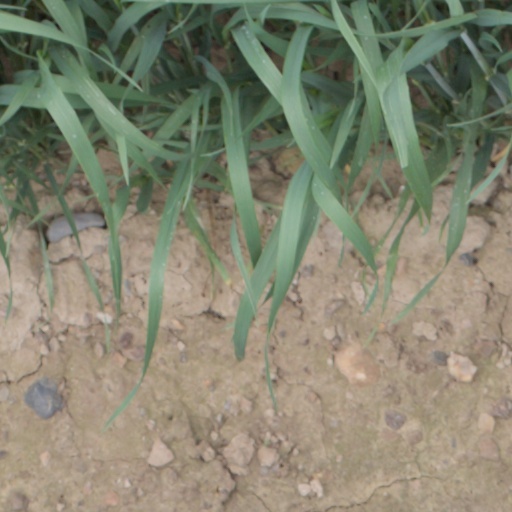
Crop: wheat